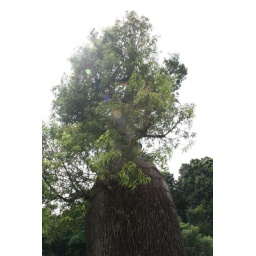
some tree near silosa beach tram terminal. the tree trunk is very very fat/big